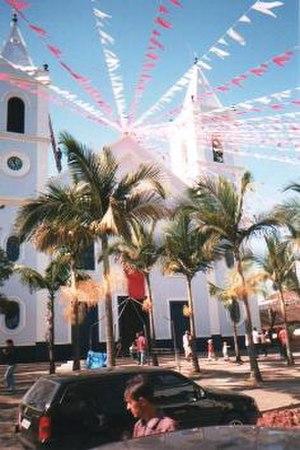
Cunha est une ville brésilienne de l'État de São Paulo.